Taba Crisis

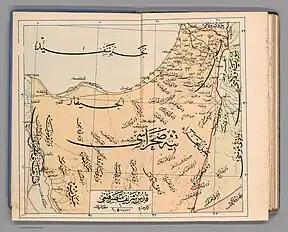
Ottoman map from 1907 and 1912. The map as a whole is labeled "District of Jerusalem." Egypt is not mentioned; instead, the area west of the Gulf of Suez is referred to as "Ottoman Africa."

The British Consul General in Cairo, Lord Cromer, did not accept this and responded with a telegram of his own, disregarding the fact that the Sultan’s message referred to the Inheritance Firman map and specified the Khedives’ traditional "governing role" as a mandate to position policemen rather than a territorial claim: Cromer interpreted the Sultan’s firman-cum-telegram as a formal "definition of boundaries" declaring Egypt’s territory as "bounded to the east by a line running in a south-easterly direction from a point a short distance to the east of El Arish[, the easternmost waystation on the coast,] [...] to the head of the Gulf of Akaba." Thereafter, the British began to produce maps that even excluded the head of the Gulf of Aqaba from Ottoman territory and presented everything southwest of the thus defined border as "Egyptian." In 1892, there was no response from the Ottomans to this telegram; it was officially rejected only in 1906. For this reason, Cromer's telegram is sometimes regarded as a British–Ottoman "agreement," while others see it as merely a "unilateral declaration" not accepted by the Ottomans or a wrong "interpretation" on the side of the British.